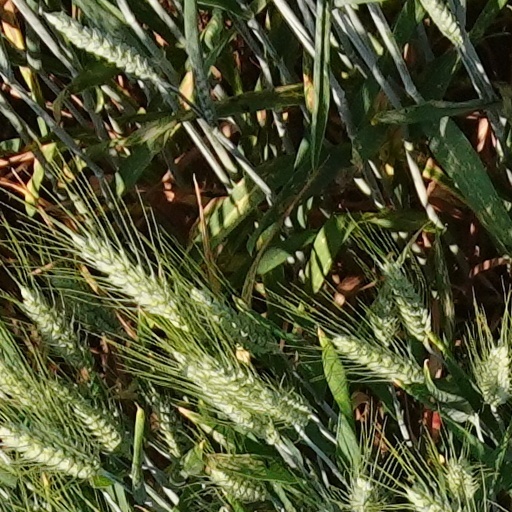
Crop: wheat